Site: saxony
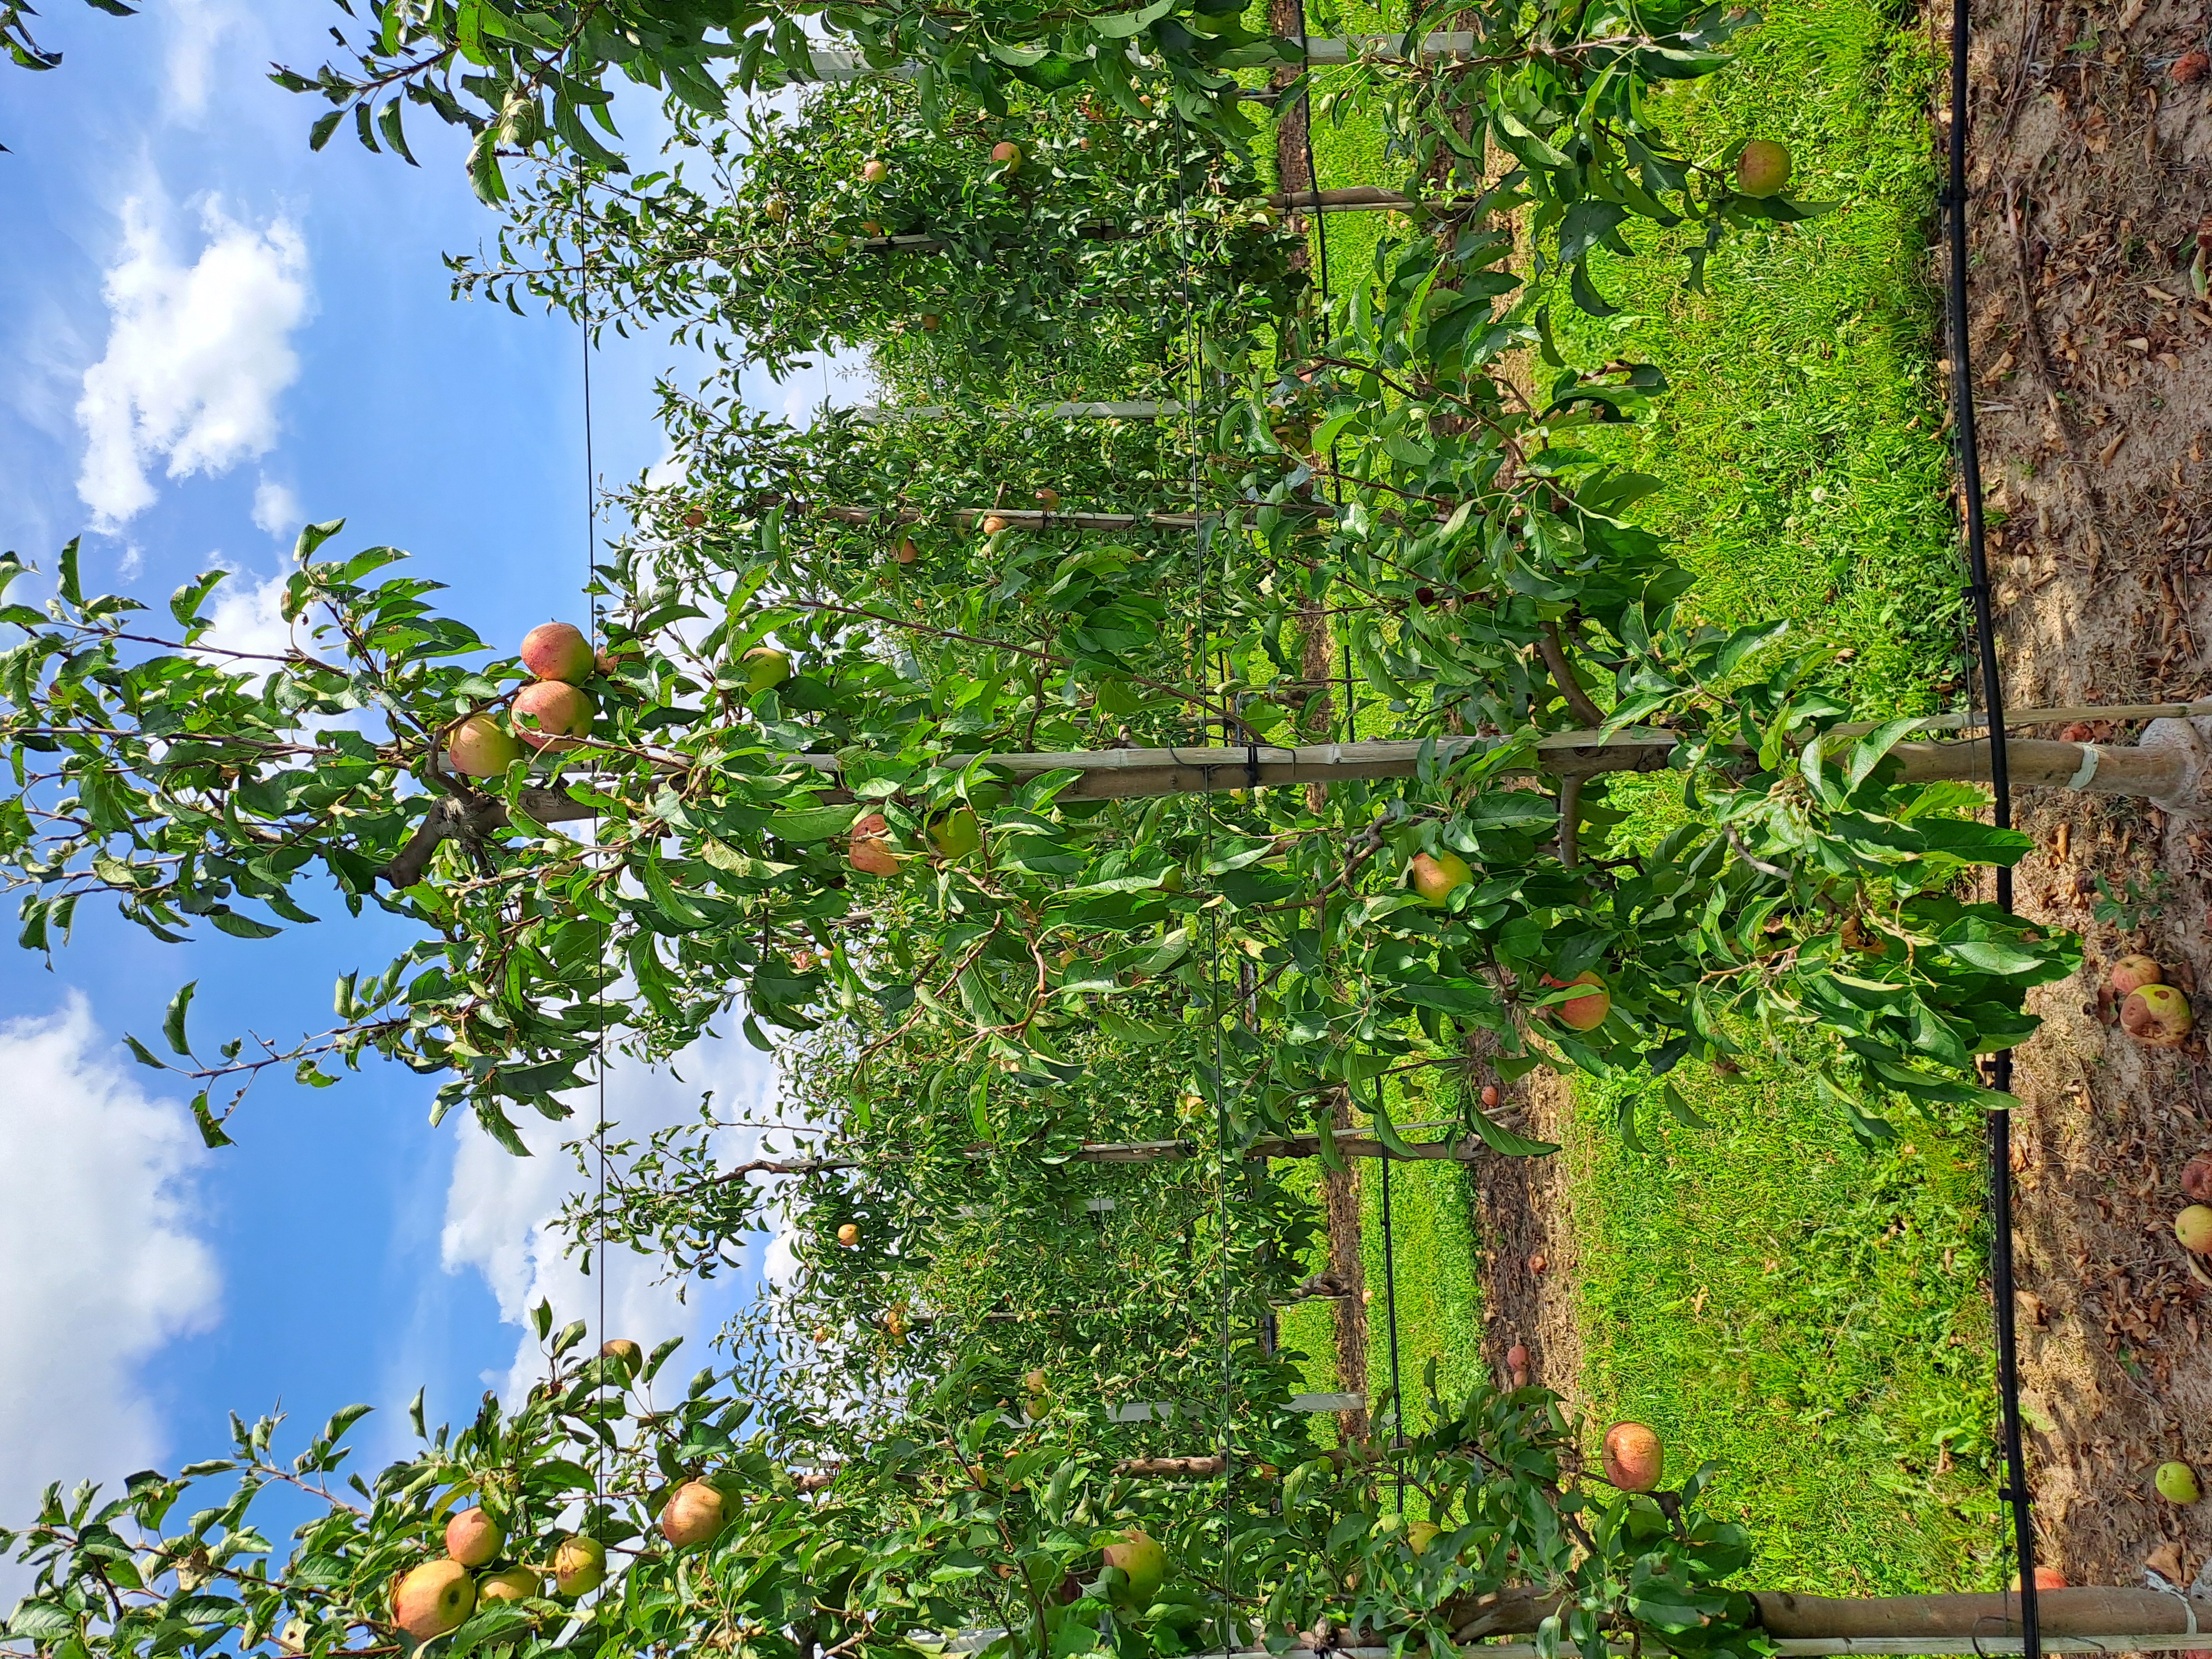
Growth stage (BBCH 85): Maturity of fruit and seed